Lenny Henry

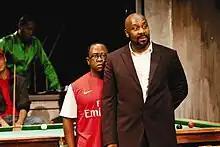
Henry (right) and Lucian Msamati in the Royal National Theatre production of "The Comedy of Errors" in 2011

In 2010, Henry produced and starred in a five-part web series for the BBC Comedy website, "Conversations with my Wife", about a fictional couple conversing over Skype while the wife is away on business leaving the husband (played by Henry) to hold the fort at home.